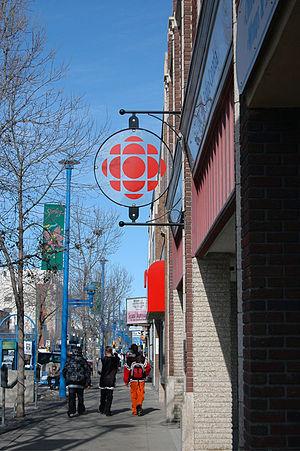
Cet article recense les lieux patrimoniaux de Saskatoon inscrits au répertoire des lieux patrimoniaux du Canada, qu'ils soient de niveau provincial, fédéral ou municipal.